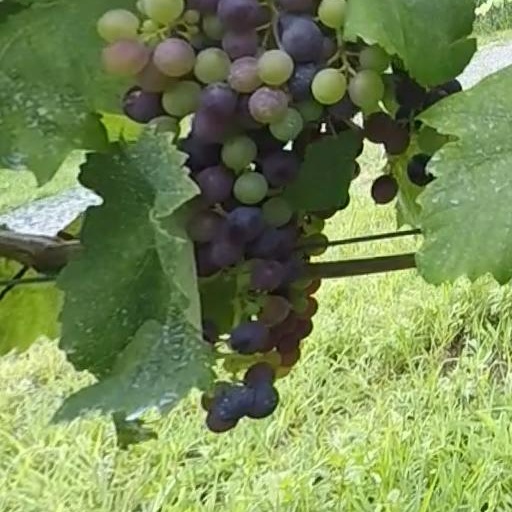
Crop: grape